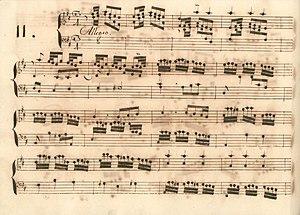
La sonate K. 358, telle qu'elle se présente dans le manuscrit de Parme, volume X no. 11.
La sonate K. 358 en ré majeur est une œuvre pour clavier du compositeur italien Domenico Scarlatti.